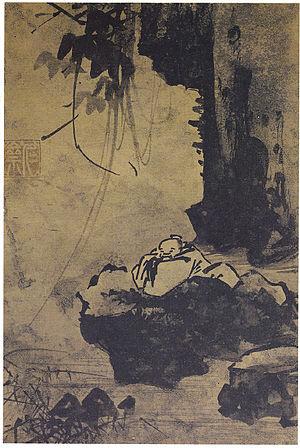
La peinture, en Corée, une forme de l'art coréen particulièrement remarquable, se manifeste sous les formes les plus diverses, depuis les antiques peintures murales, préservées dans les tombes du royaume de Koguryo, les bannières bouddhiques aux couleurs intenses, les peintures de lettrés à l'encre, les paravents décoratifs, jusqu'à la peinture telle qu'elle est pratiquée dans l'art contemporain. La peinture moderne coréenne intègre, par ailleurs, les œuvres des artistes coréens, sur tout le territoire de la Corée, Corée du Nord et Corée du Sud et au sein de la diaspora coréenne dispersée dans le monde.
L'art coréen recouvre l'ensemble des arts pratiqués sur le territoire de la Corée depuis la Préhistoire, et à l'époque contemporaine cela concerne aussi l'importante diaspora coréenne, résidant plus ou moins temporairement hors de Corée.